Isabella Stewart Gardner Museum

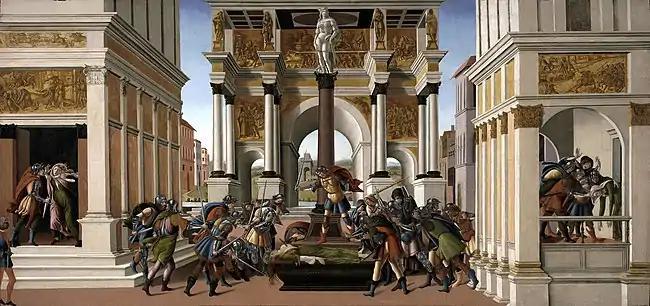
Sandro Botticelli, "The Story of Lucretia" (1496–1504)

Built to evoke a 15th-century Venetian palace, the museum building provides an atmospheric setting for Gardner's inventive creation. Gardner hired Willard T. Sears to design the building near the marshy Back Bay Fens to house her growing art collection. Inside the museum, three floors of galleries surround a garden courtyard adorned with Roman mosaic, blooming with life in all seasons. The fourth floor was Gardner's private apartments, now used for administration, and rarely for exhibits.